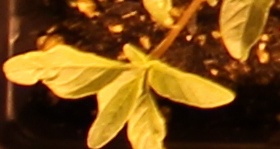
Label: Waterhemp